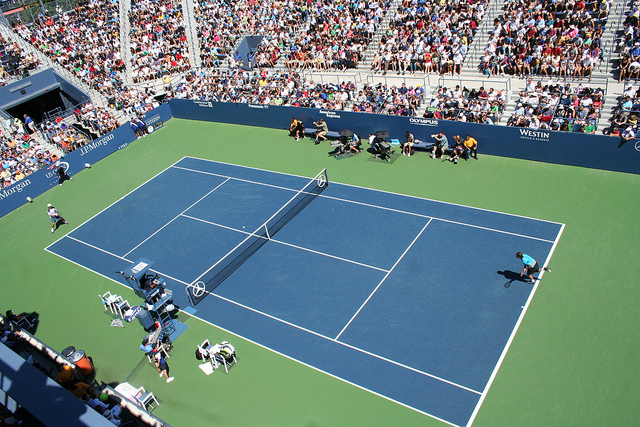
quang cảnh một trận thị đấu tennis nam từ trên cao